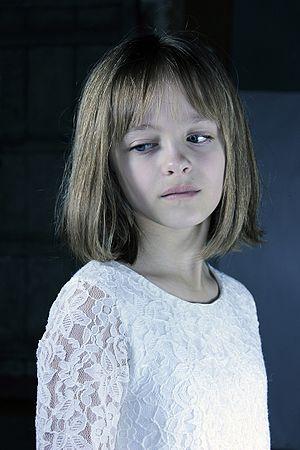
Portrait - Décembre 2015